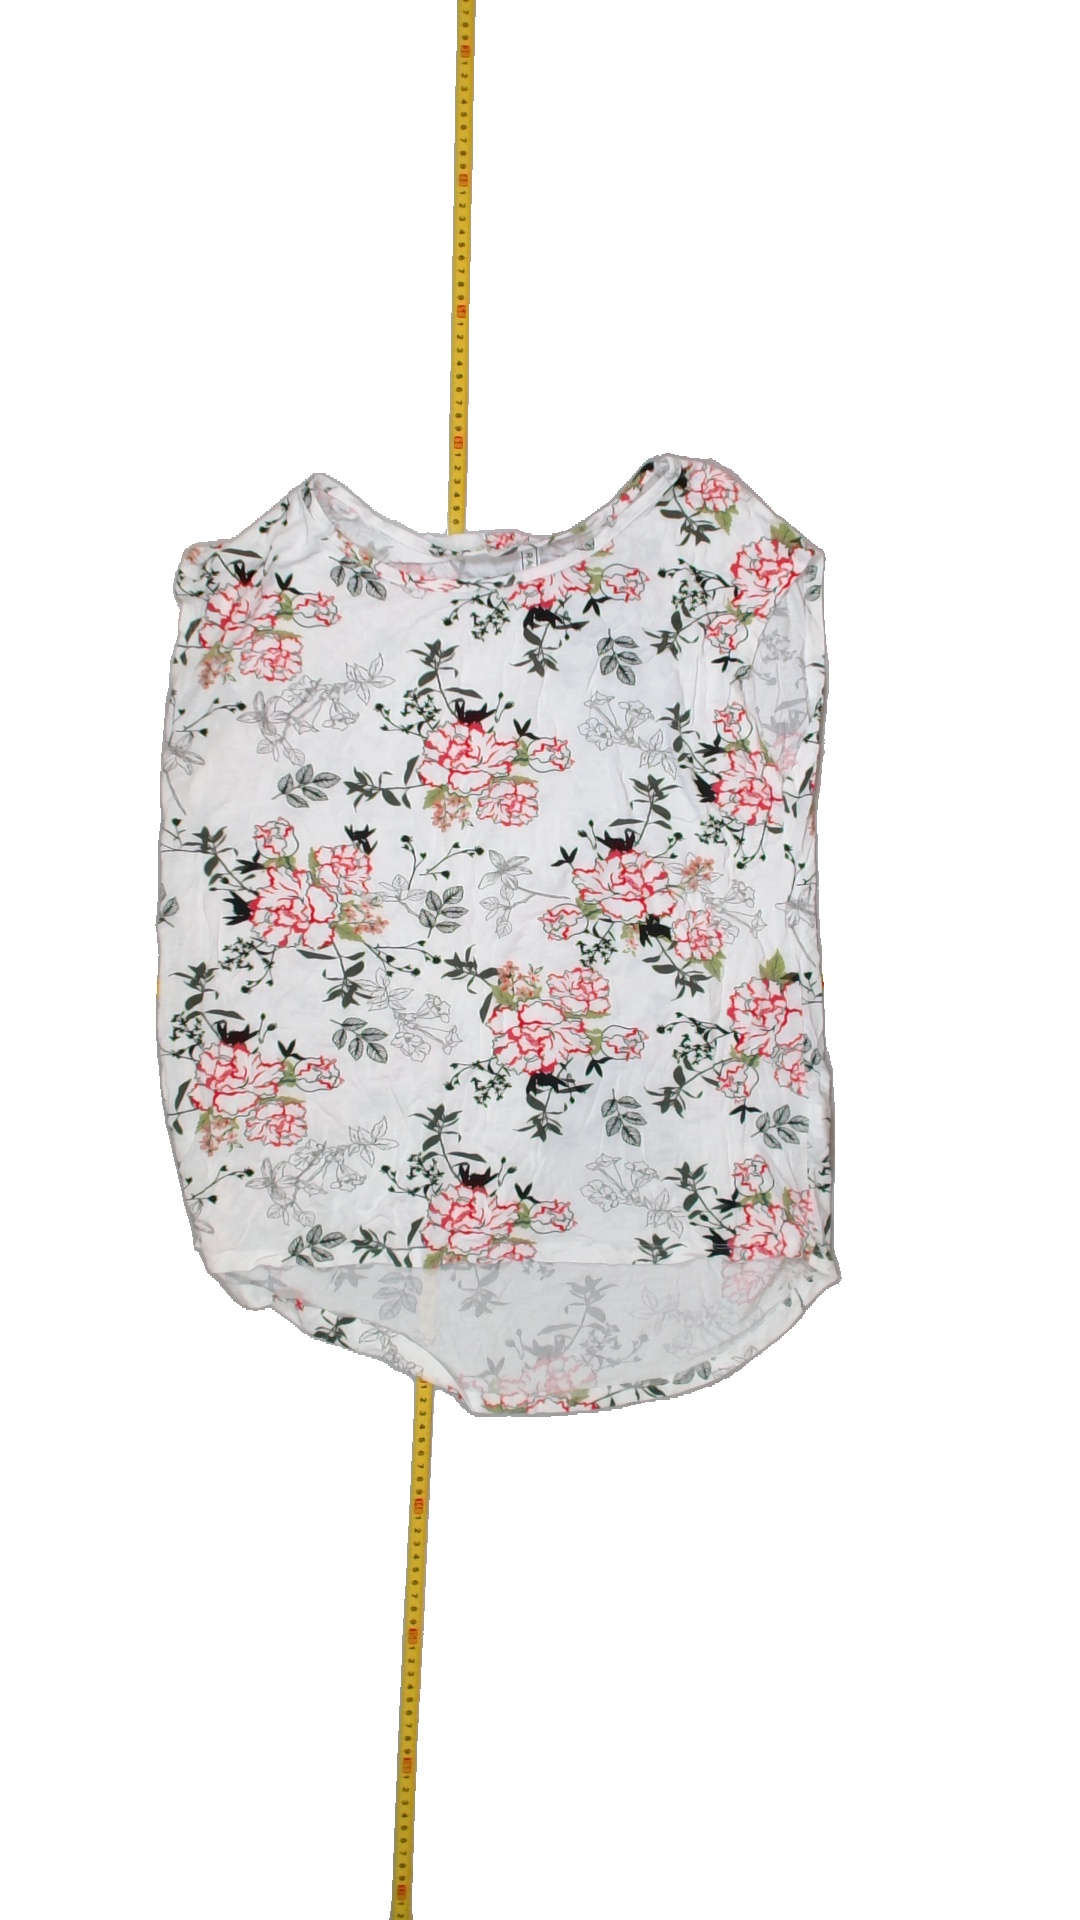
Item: T-shirt (Ladies)
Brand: Not Applicable
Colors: Multicolor
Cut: Loose, C-collar
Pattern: Floral print
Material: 100%viscose
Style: No trend
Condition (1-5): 5
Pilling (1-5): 5
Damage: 0
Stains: No
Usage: Reuse
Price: <50